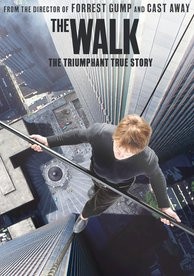
The Walk
The Walk is the true story of a young dreamer, Philippe Petit, and a band of unlikely recruits who together achieve the impossible: an illegal wire walk in the immense void between the World Trade Center towers. With little more than nerve and blind ambition, Petit and his ragtag crew overcome daunting physical obstacles, betrayals, countless close calls and overwhelming odds to beat the system and execute their mad plan. (C) Official Site Rating: PG (for thematic elements involving perilous situations, and for some nudity, language, brief drug references and smoking)
Brand: USA Code
Category: Media